Maila Nurmi

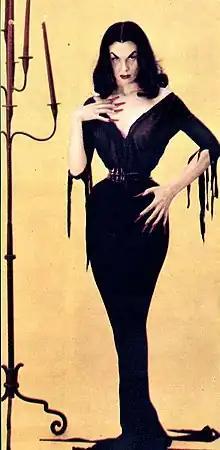
Nurmi in her Vampira costume

The idea for the Vampira character was born in 1953, when Nurmi attended choreographer Lester Horton's annual Bal Caribe Masquerade in a costume inspired by as-yet-unnamed Morticia Addams in "The New Yorker" cartoons of Charles Addams. Her appearance with pale white skin and tight black dress caught the attention of television producer Hunt Stromberg Jr., who wanted to hire her to host horror films on the Los Angeles television station KABC-TV, but Stromberg had no idea how to contact her. He finally got her phone number from Rudi Gernreich, later the designer of the topless swimsuit. The name Vampira was the invention of Nurmi's husband, Dean Riesner. Nurmi's characterization was influenced by the Dragon Lady from the comic strip "Terry and the Pirates" and the evil queen from Disney's "Snow White and the Seven Dwarfs". Her measurements were advertised as 38-17-36.